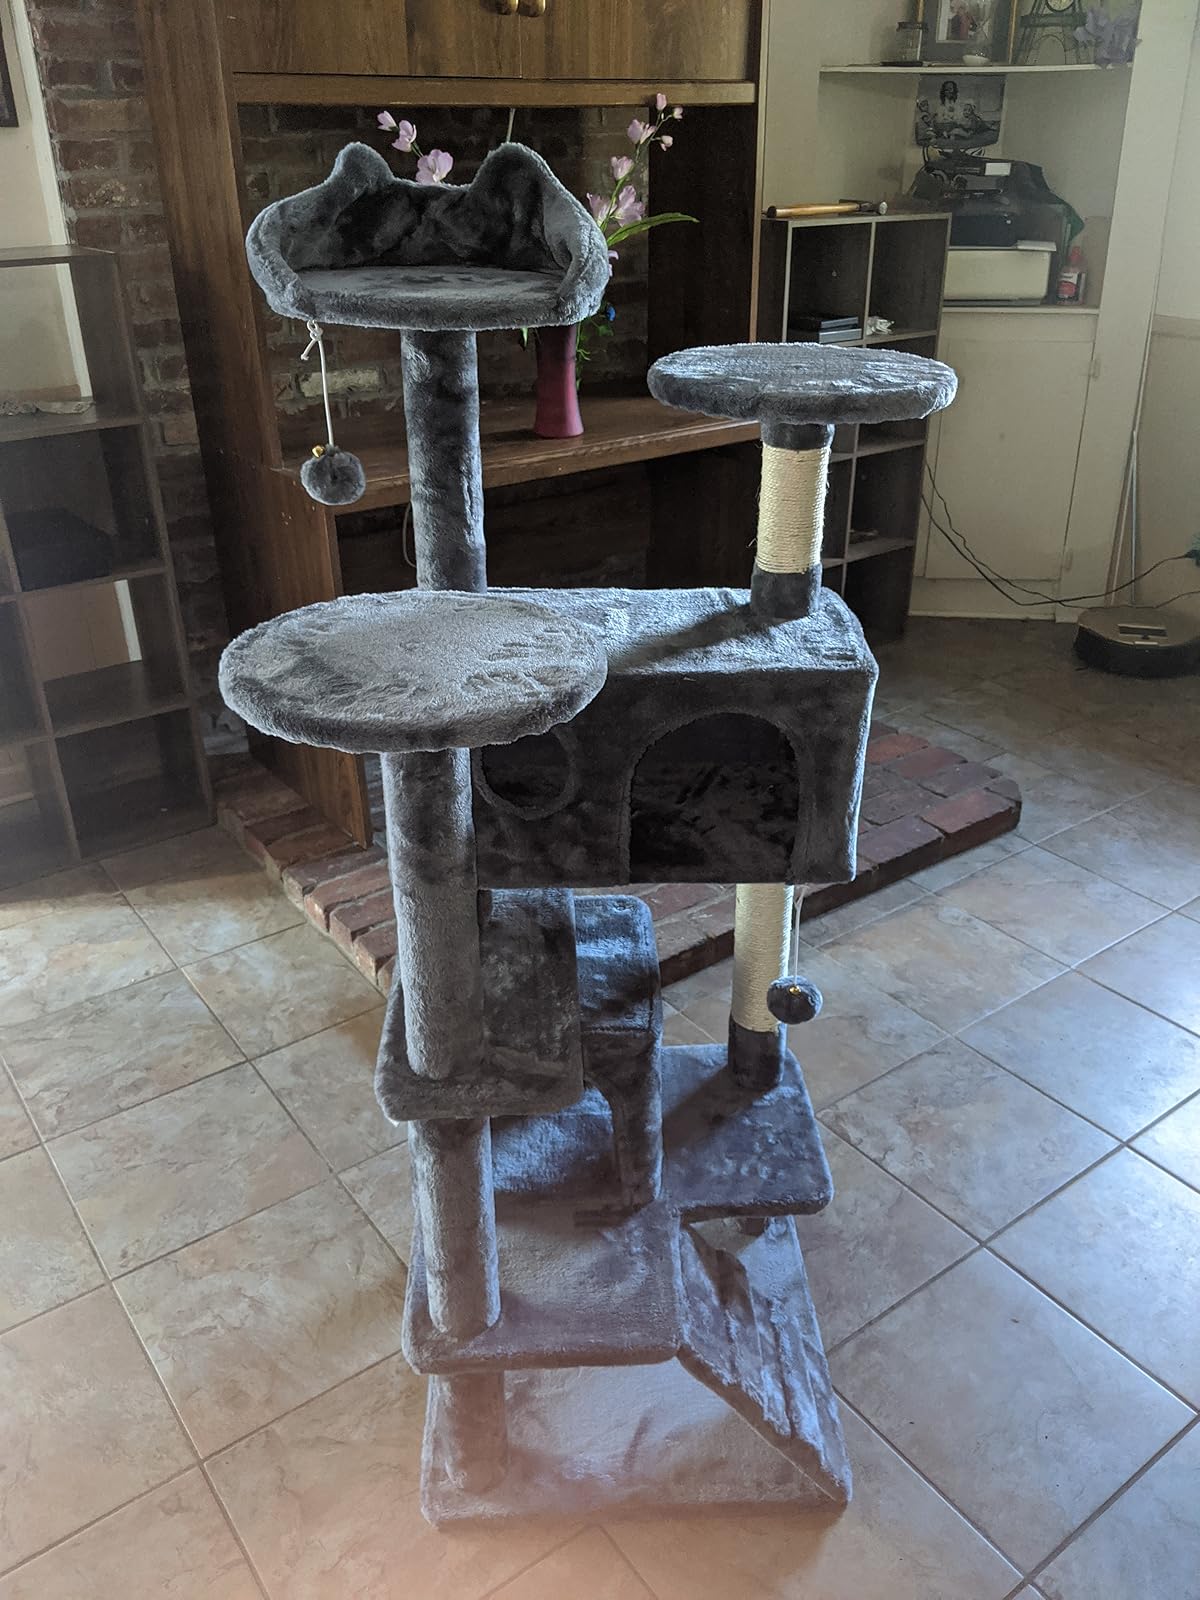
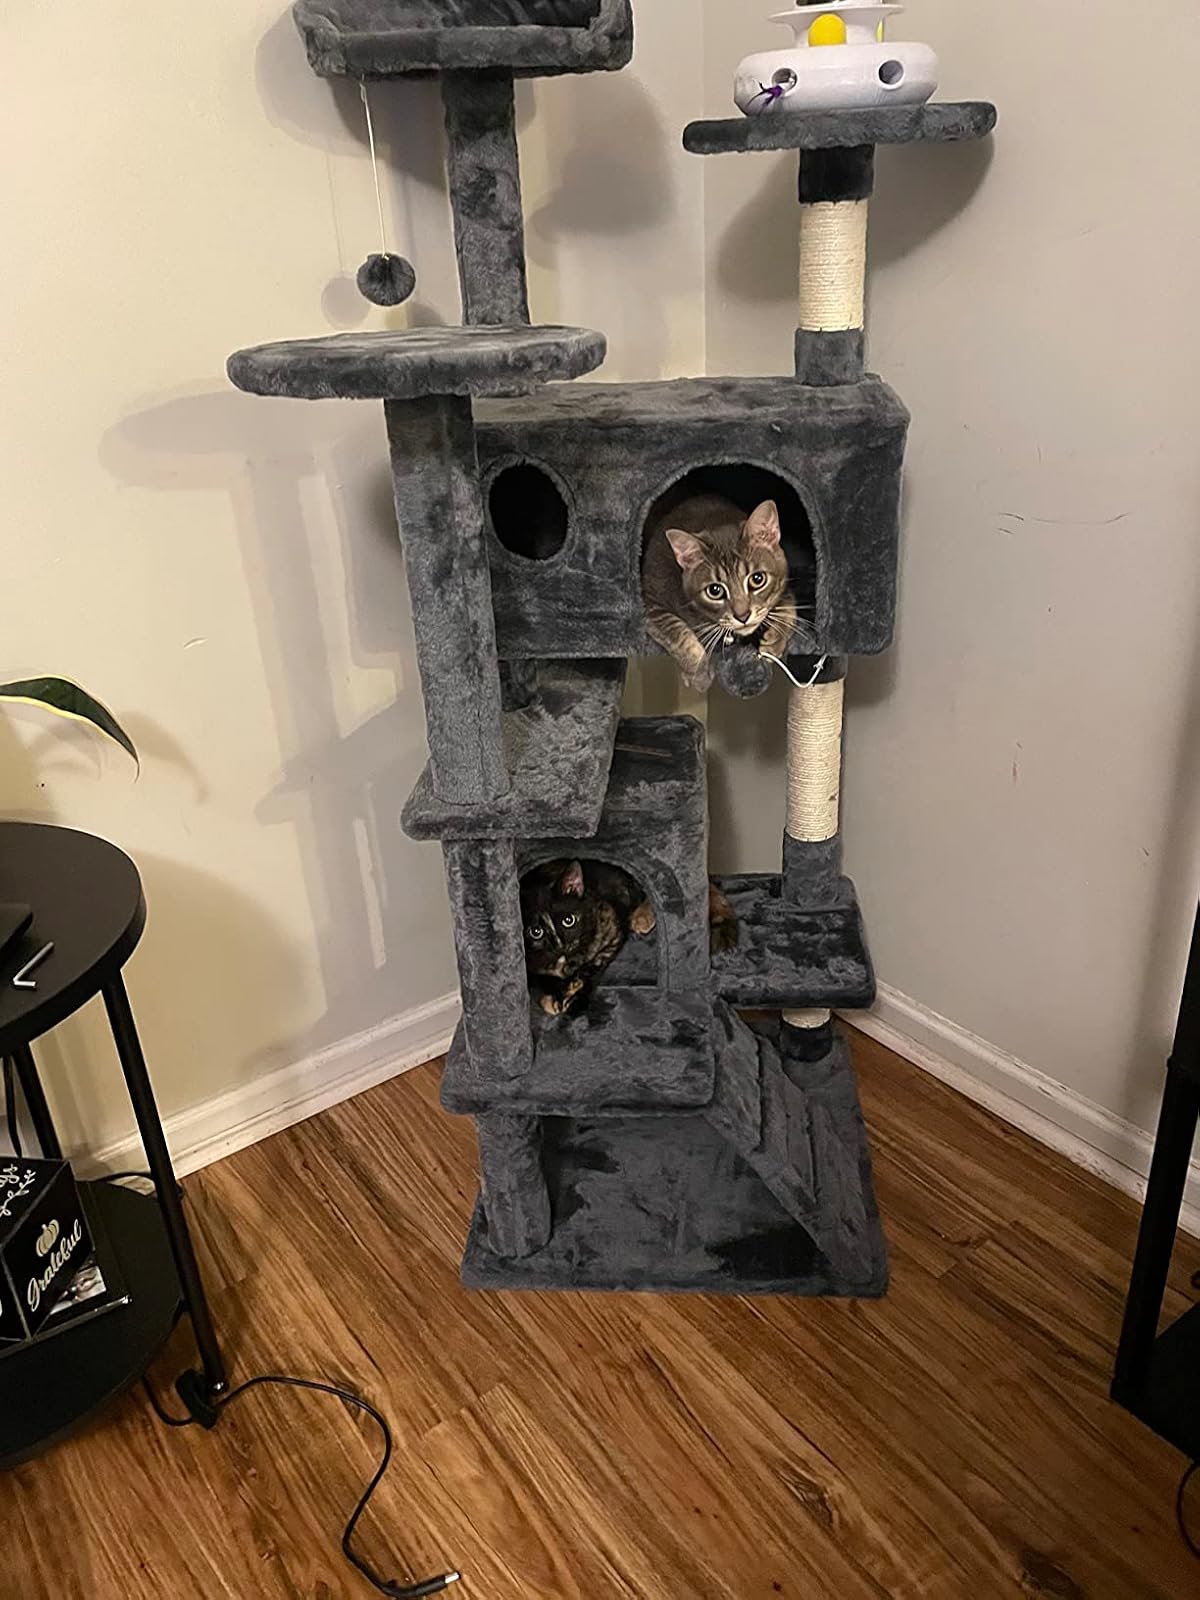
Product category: items_cat tree
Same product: yes